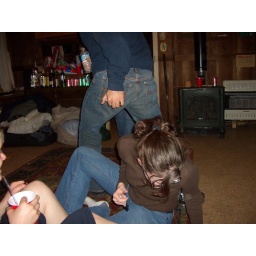
Aron doing the booty dance in my face after getting the water bottle from me.